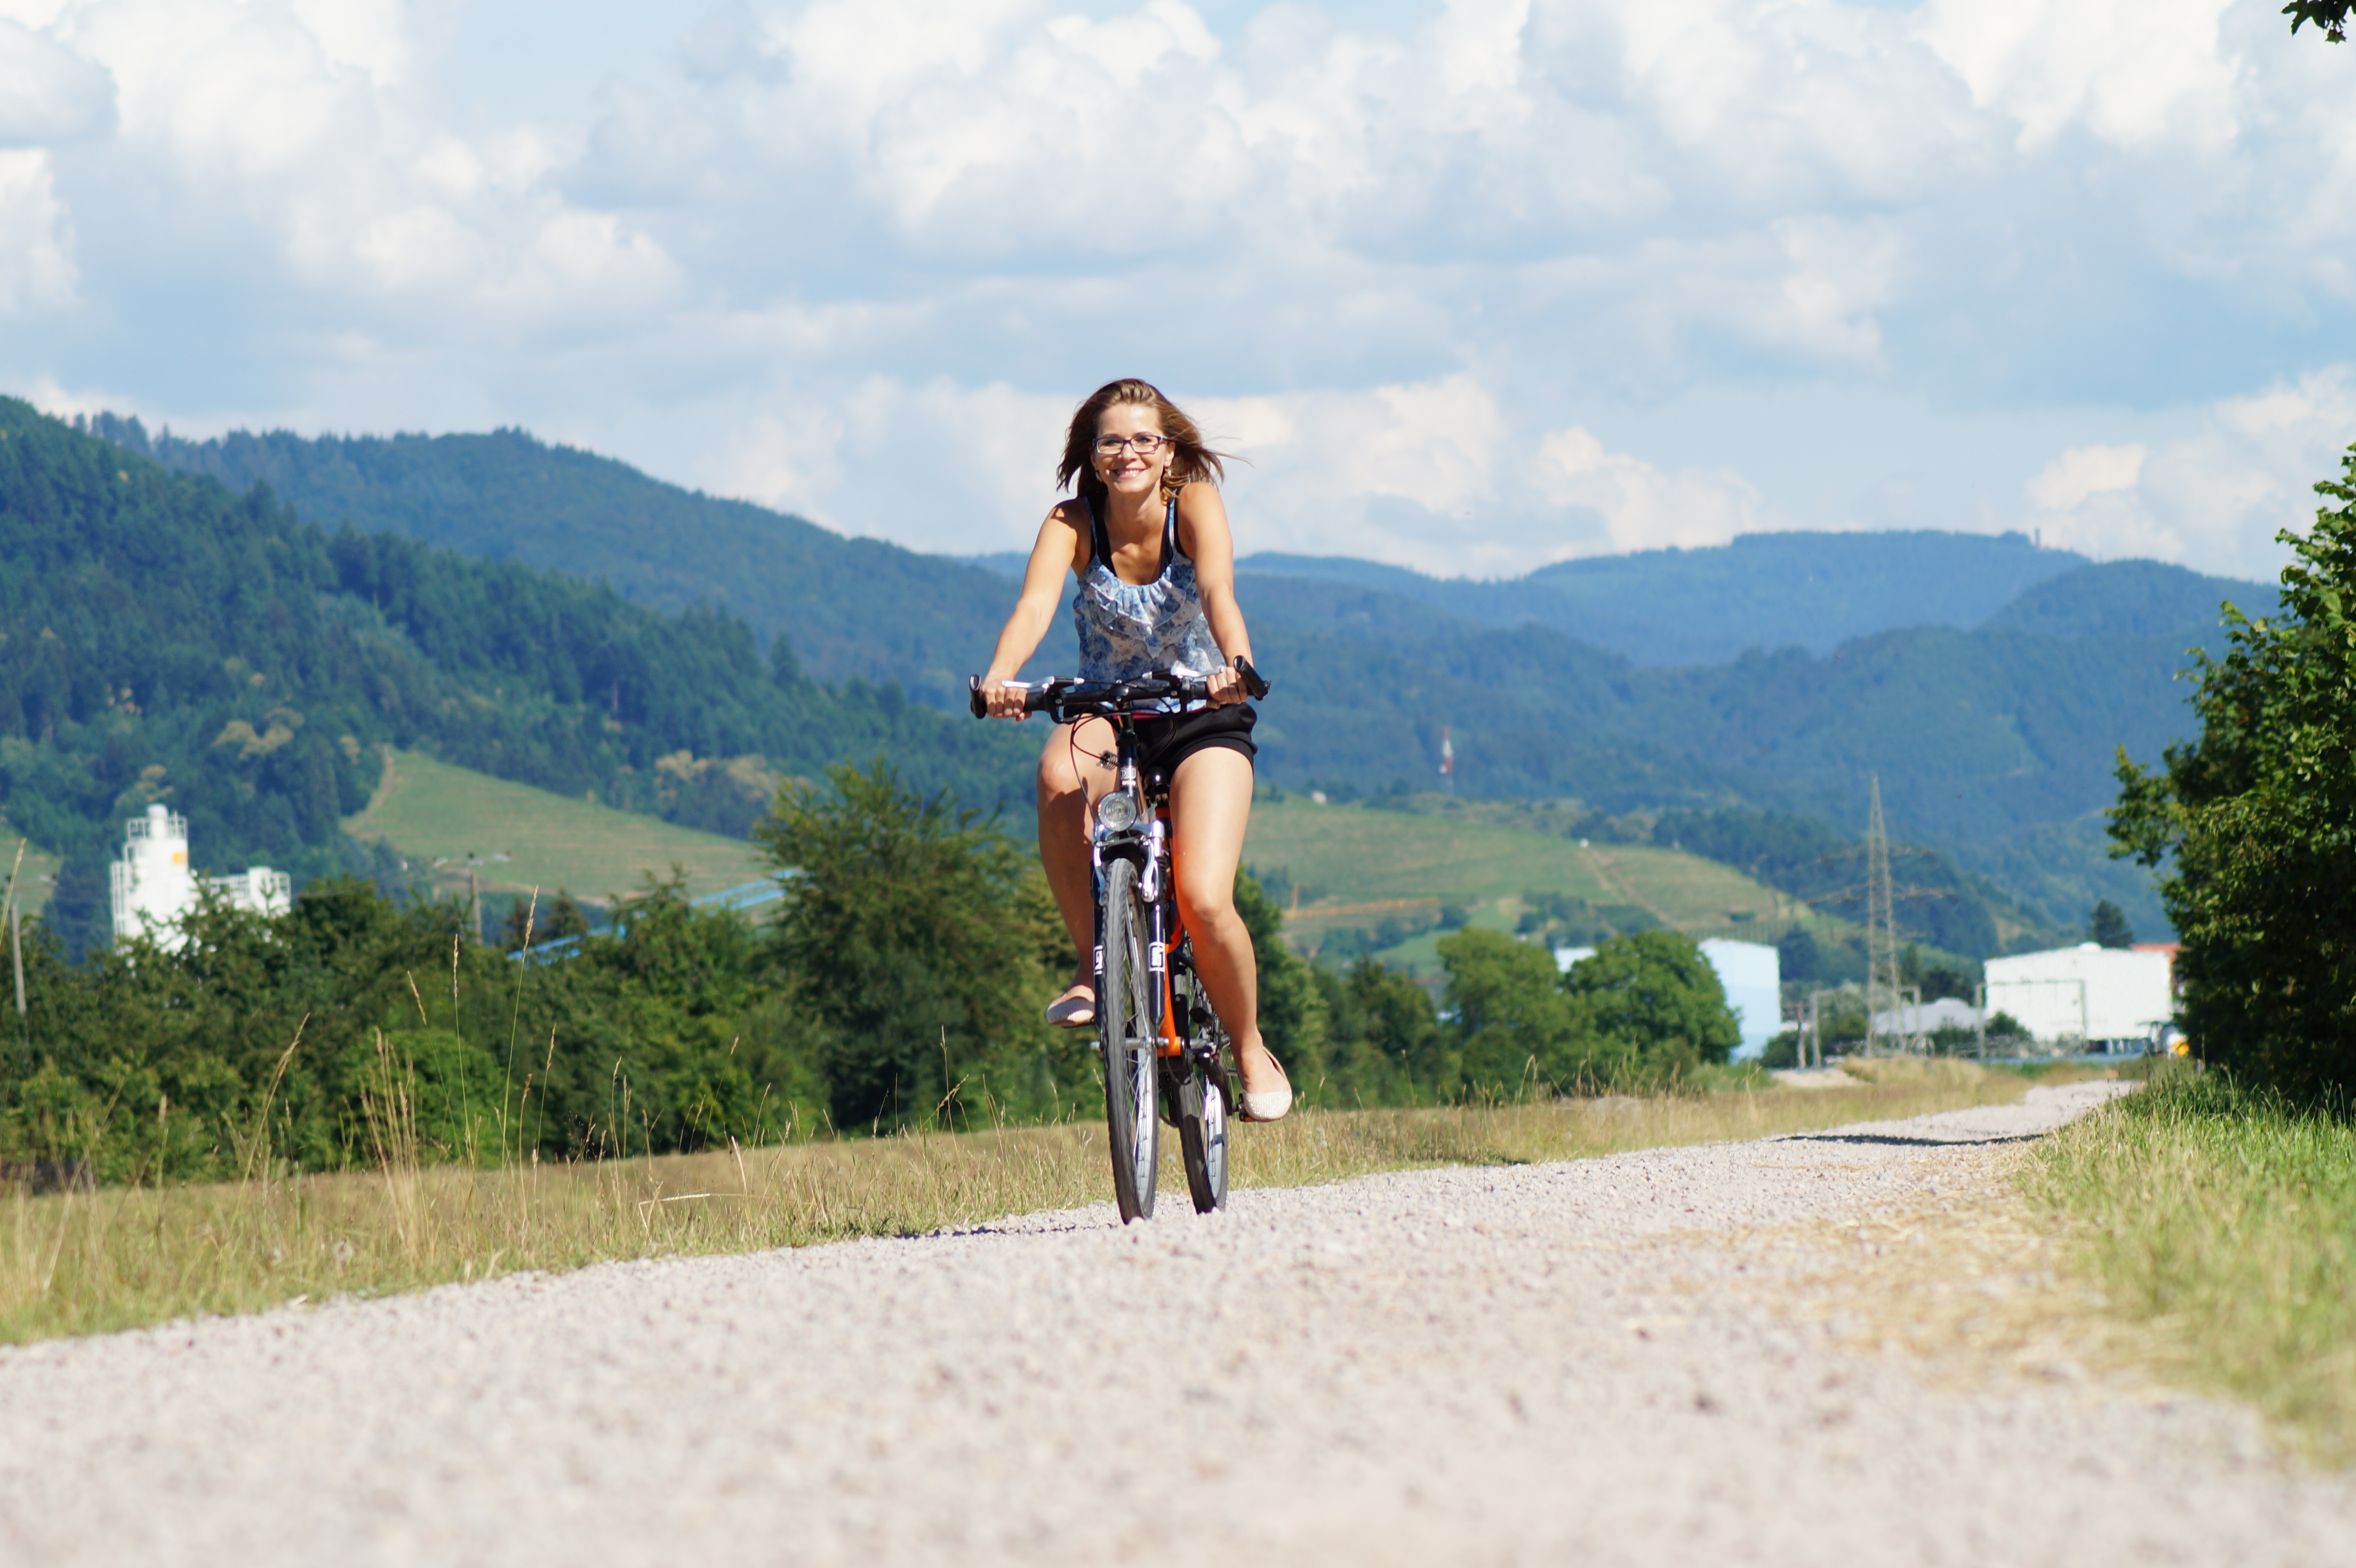
path, woman, road, round, bicycle, recreation, love, vehicle, ride, rest, trip, sports equipment, mountain bike, cycling, happiness, sports, mountain biking, mrs, road cycling, outdoor recreation, ciclista, cycle sport, endurance sports, duathlon